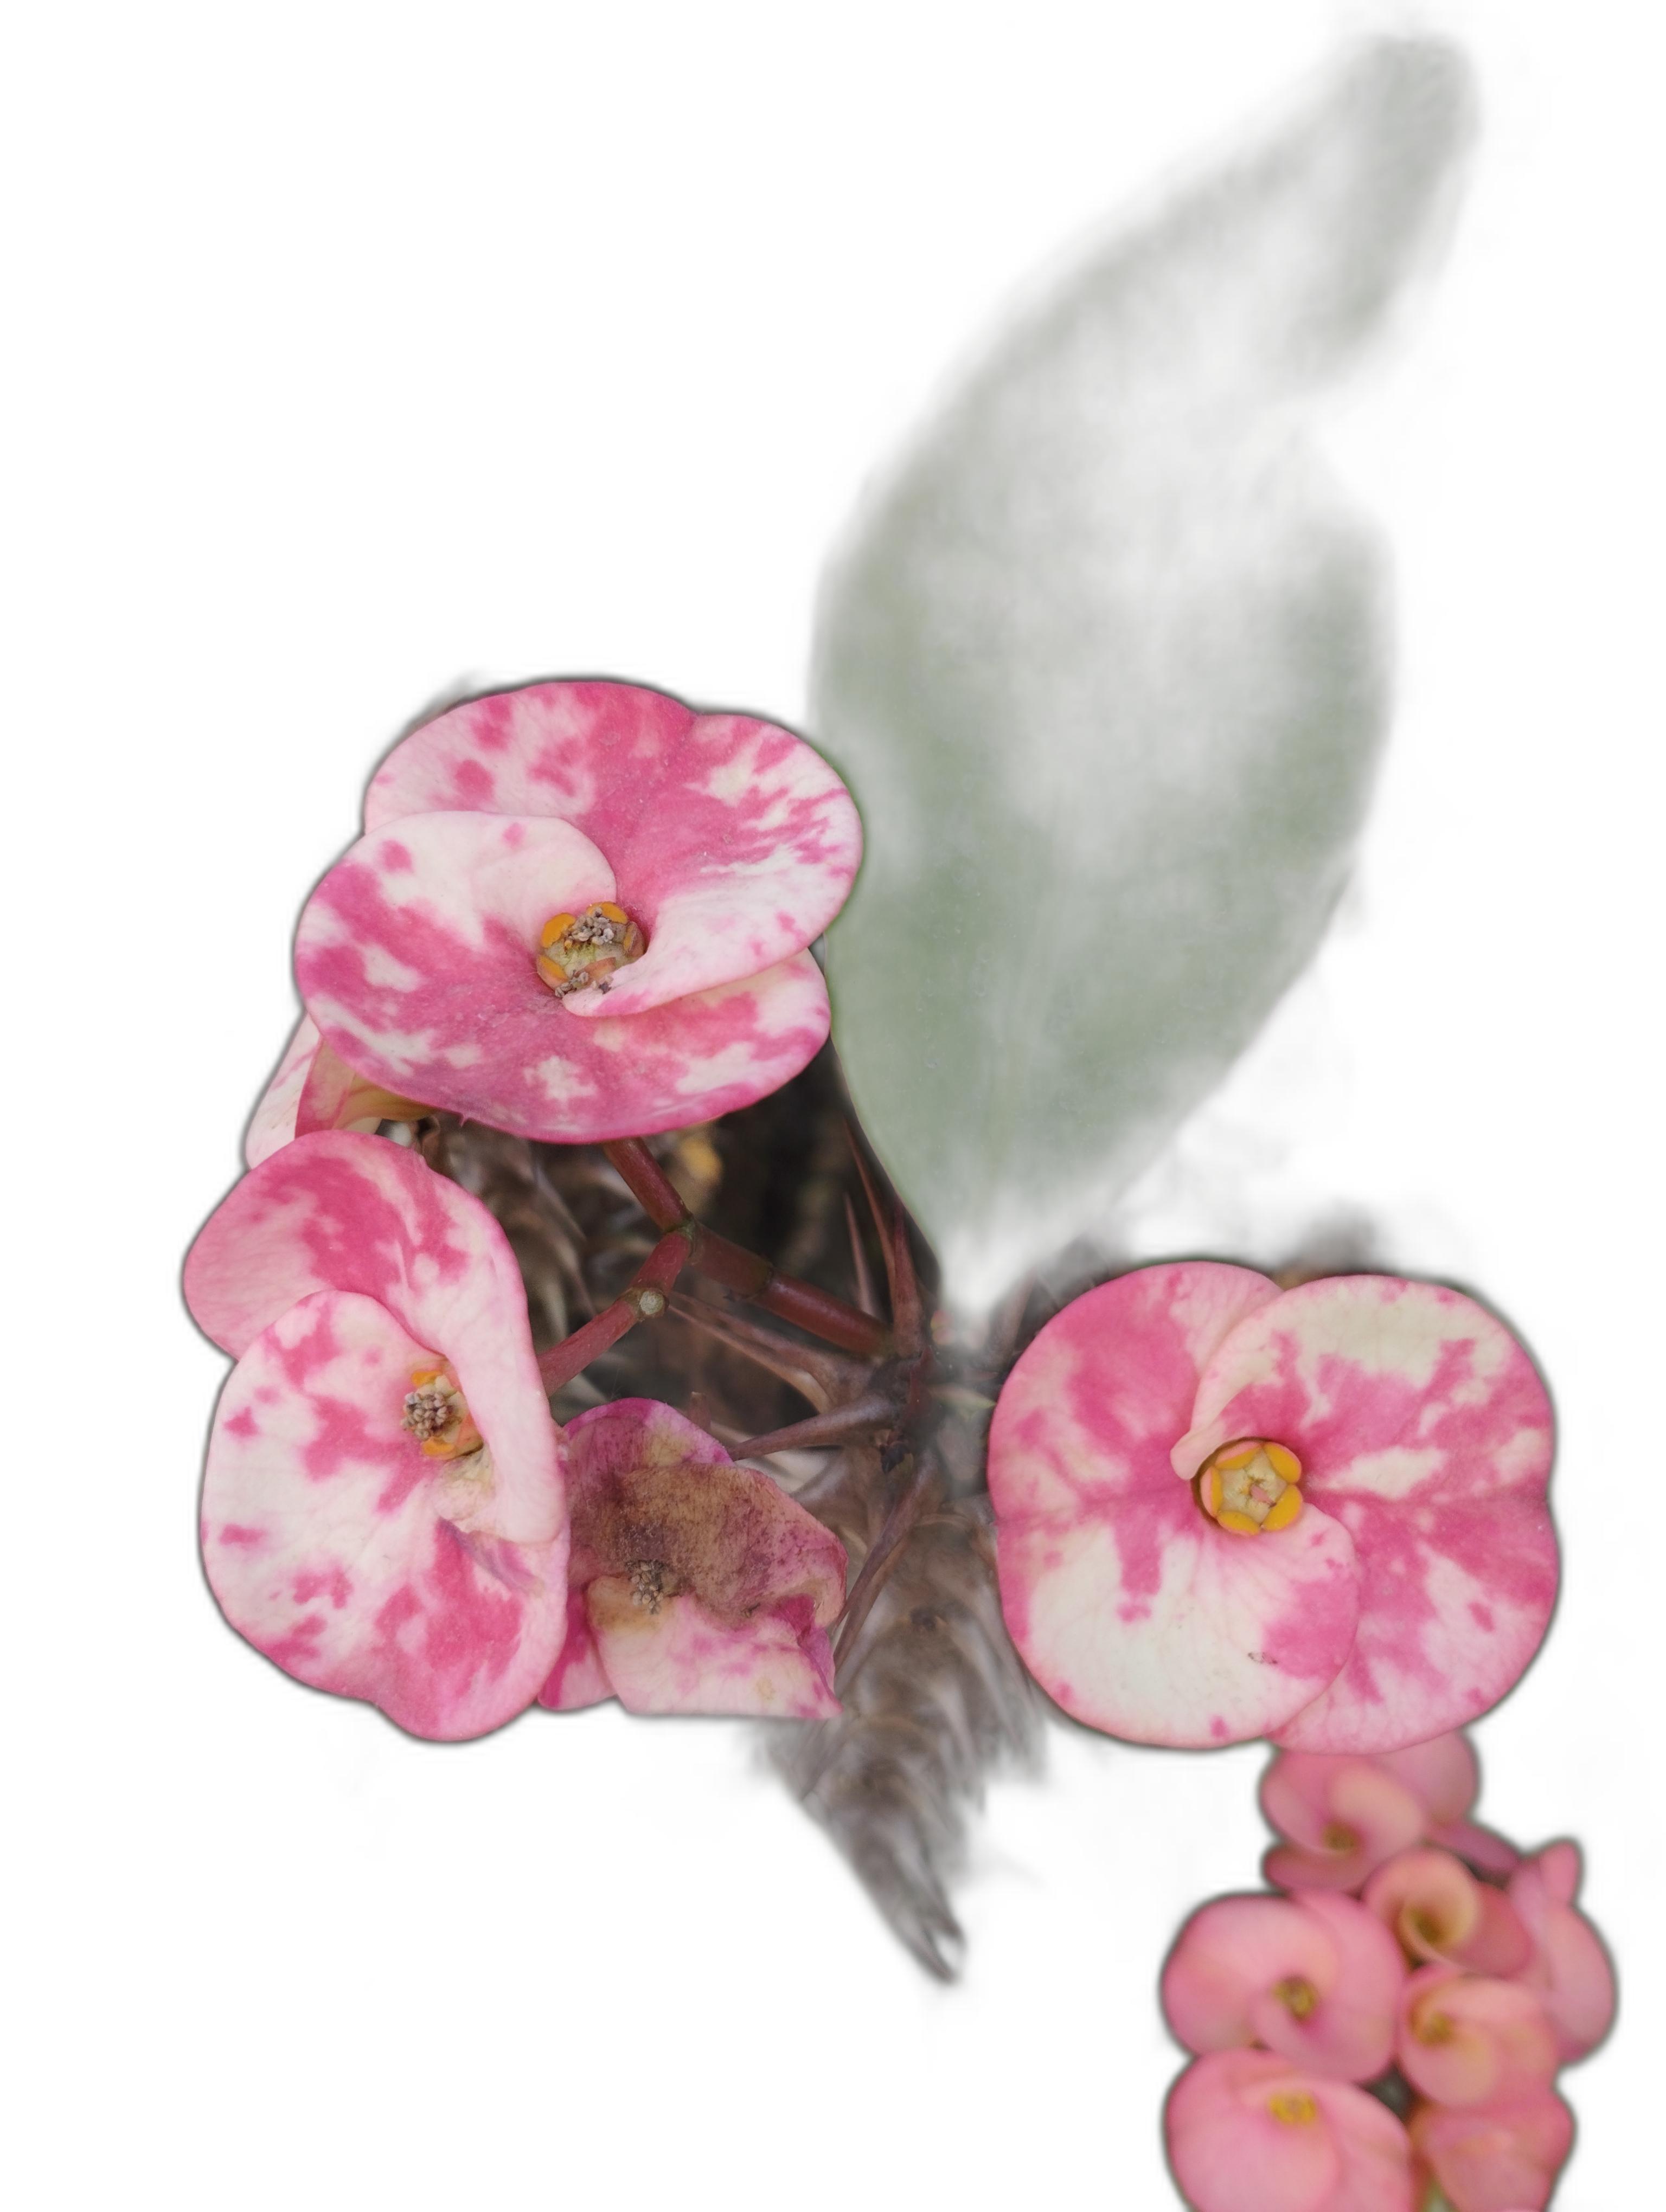
Label: Crown of thorns